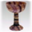
Label: cup